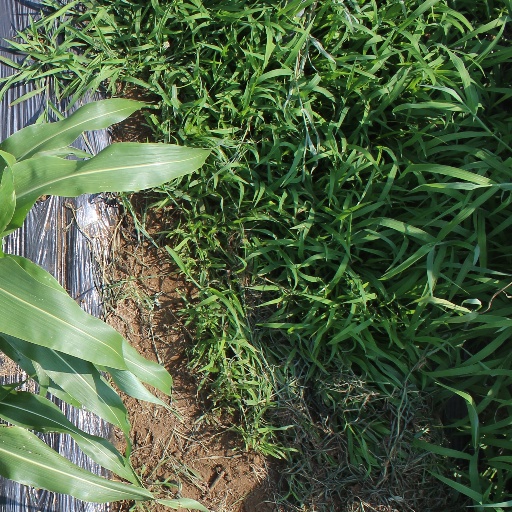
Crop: sorghum